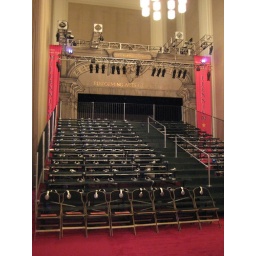
Seating riser in front of the North Millenium Stage at the Kennedy Centre, with our lovely new shiny silver headphones!